The World's 25 Most Endangered Primates

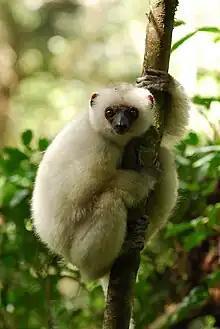
The silky sifaka ("Propithecus candidus"), found only in Madagascar, has been on The World's 25 Most Endangered Primates list since its inception in 2000. Between 100 and 1,000 individuals are left in the wild.

The World's 25 Most Endangered Primates is a list of highly endangered primate species selected and published by the International Union for Conservation of Nature (IUCN) Species Survival Commission (SSC) Primate Specialist Group (PSG), the International Primatological Society (IPS), Global Wildlife Conservation (GWC), and Bristol Zoological Society (BZS). The IUCN/SSC PSG worked with Conservation International (CI) to start the list in 2000, but in 2002, during the 19th Congress of the International Primatological Society, primatologists reviewed and debated the list, resulting in the 2002–2004 revision and the endorsement of the IPS. The publication was a joint project between the three conservation organizations until the 2012–2014 list when BZS was added as a publisher. The 2018–2020 list was the first time Conservation International was not among the publishers, replaced instead by GWC. The list has been revised every two years following the biannual Congress of the IPS. Starting with the 2004–2006 report, the title changed to "Primates in Peril: The World's 25 Most Endangered Primates". That same year, the list began to provide information about each species, including their conservation status and the threats they face in the wild. The species text is written in collaboration with experts from the field, with 60 people contributing to the 2006–2008 report and 85 people contributing to the 2008–2010 report. The 2004–2006 and 2006–2008 reports were published in the IUCN/SSC PSG journal "Primate Conservation", since then they have been published as independent publications.